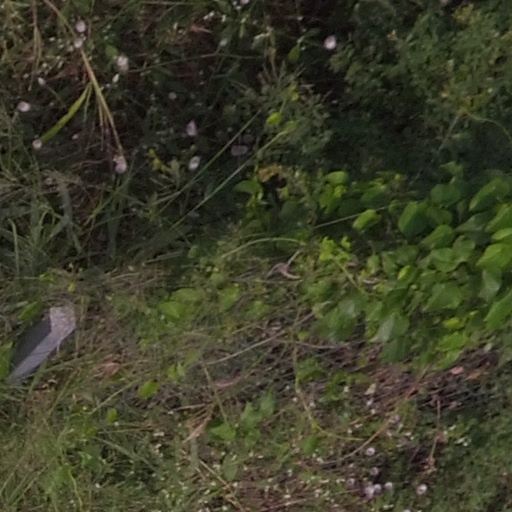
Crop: maize; corn